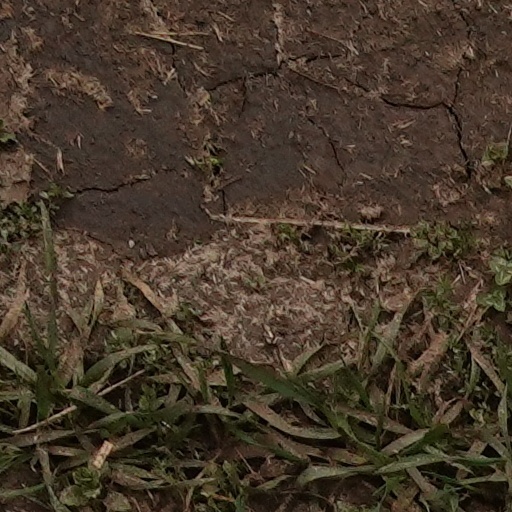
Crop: wheat